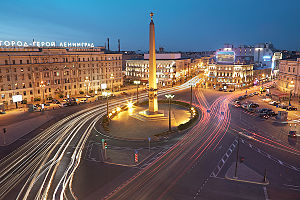
Belejringen af Leningrad / Levevilkår under belejringen / Døden i dagligdagen
Obelisken på Vosstanija-pladsen i dagens St. Petersburg er en påmindelse om byens status som "helteby".
Belejringen af Leningrad, også kendt som Blokaden af Leningrad, var et mislykket forsøg fra Aksemagternes side på at byen efter Hitlers ordre skulle »fjernes fra jordens overflade«, sammen med hele sin befolkning. Byen blev derfor ikke stormet. Den tyske hær blokerede/omringede i stedet byen, for at sulte den ihjel, samtidig med at bombefly og artilleri sendte en regn af bomber og granater over byen. Leningrad, under 2. verdenskrig. Belejringen varede fra den 9. september 1941 til den 18. januar 1943, hvor en smal landkorridor blev etableret af de sovjetiske styrker. Belejringen blev helt afsluttet den 27. januar 1944. Belejringen af Leningrad var en af de længste, blodigste og mest ødelæggende belejringer af en større by i nyere tid. Erobringen af Leningrad var et af de tre strategiske mål i den oprindelige tyske plan for krigen mod Sovjetunionen. Den tyske strategi var baseret på Leningrads politiske status som tidligere hovedstad i Rusland og som arnested for Oktoberrevolutionen samt dens militære betydning som hovedbase for den sovjetiske flåde i Østersøen og dens industrielle styrke som hjemsted for mange våbenfabrikker.